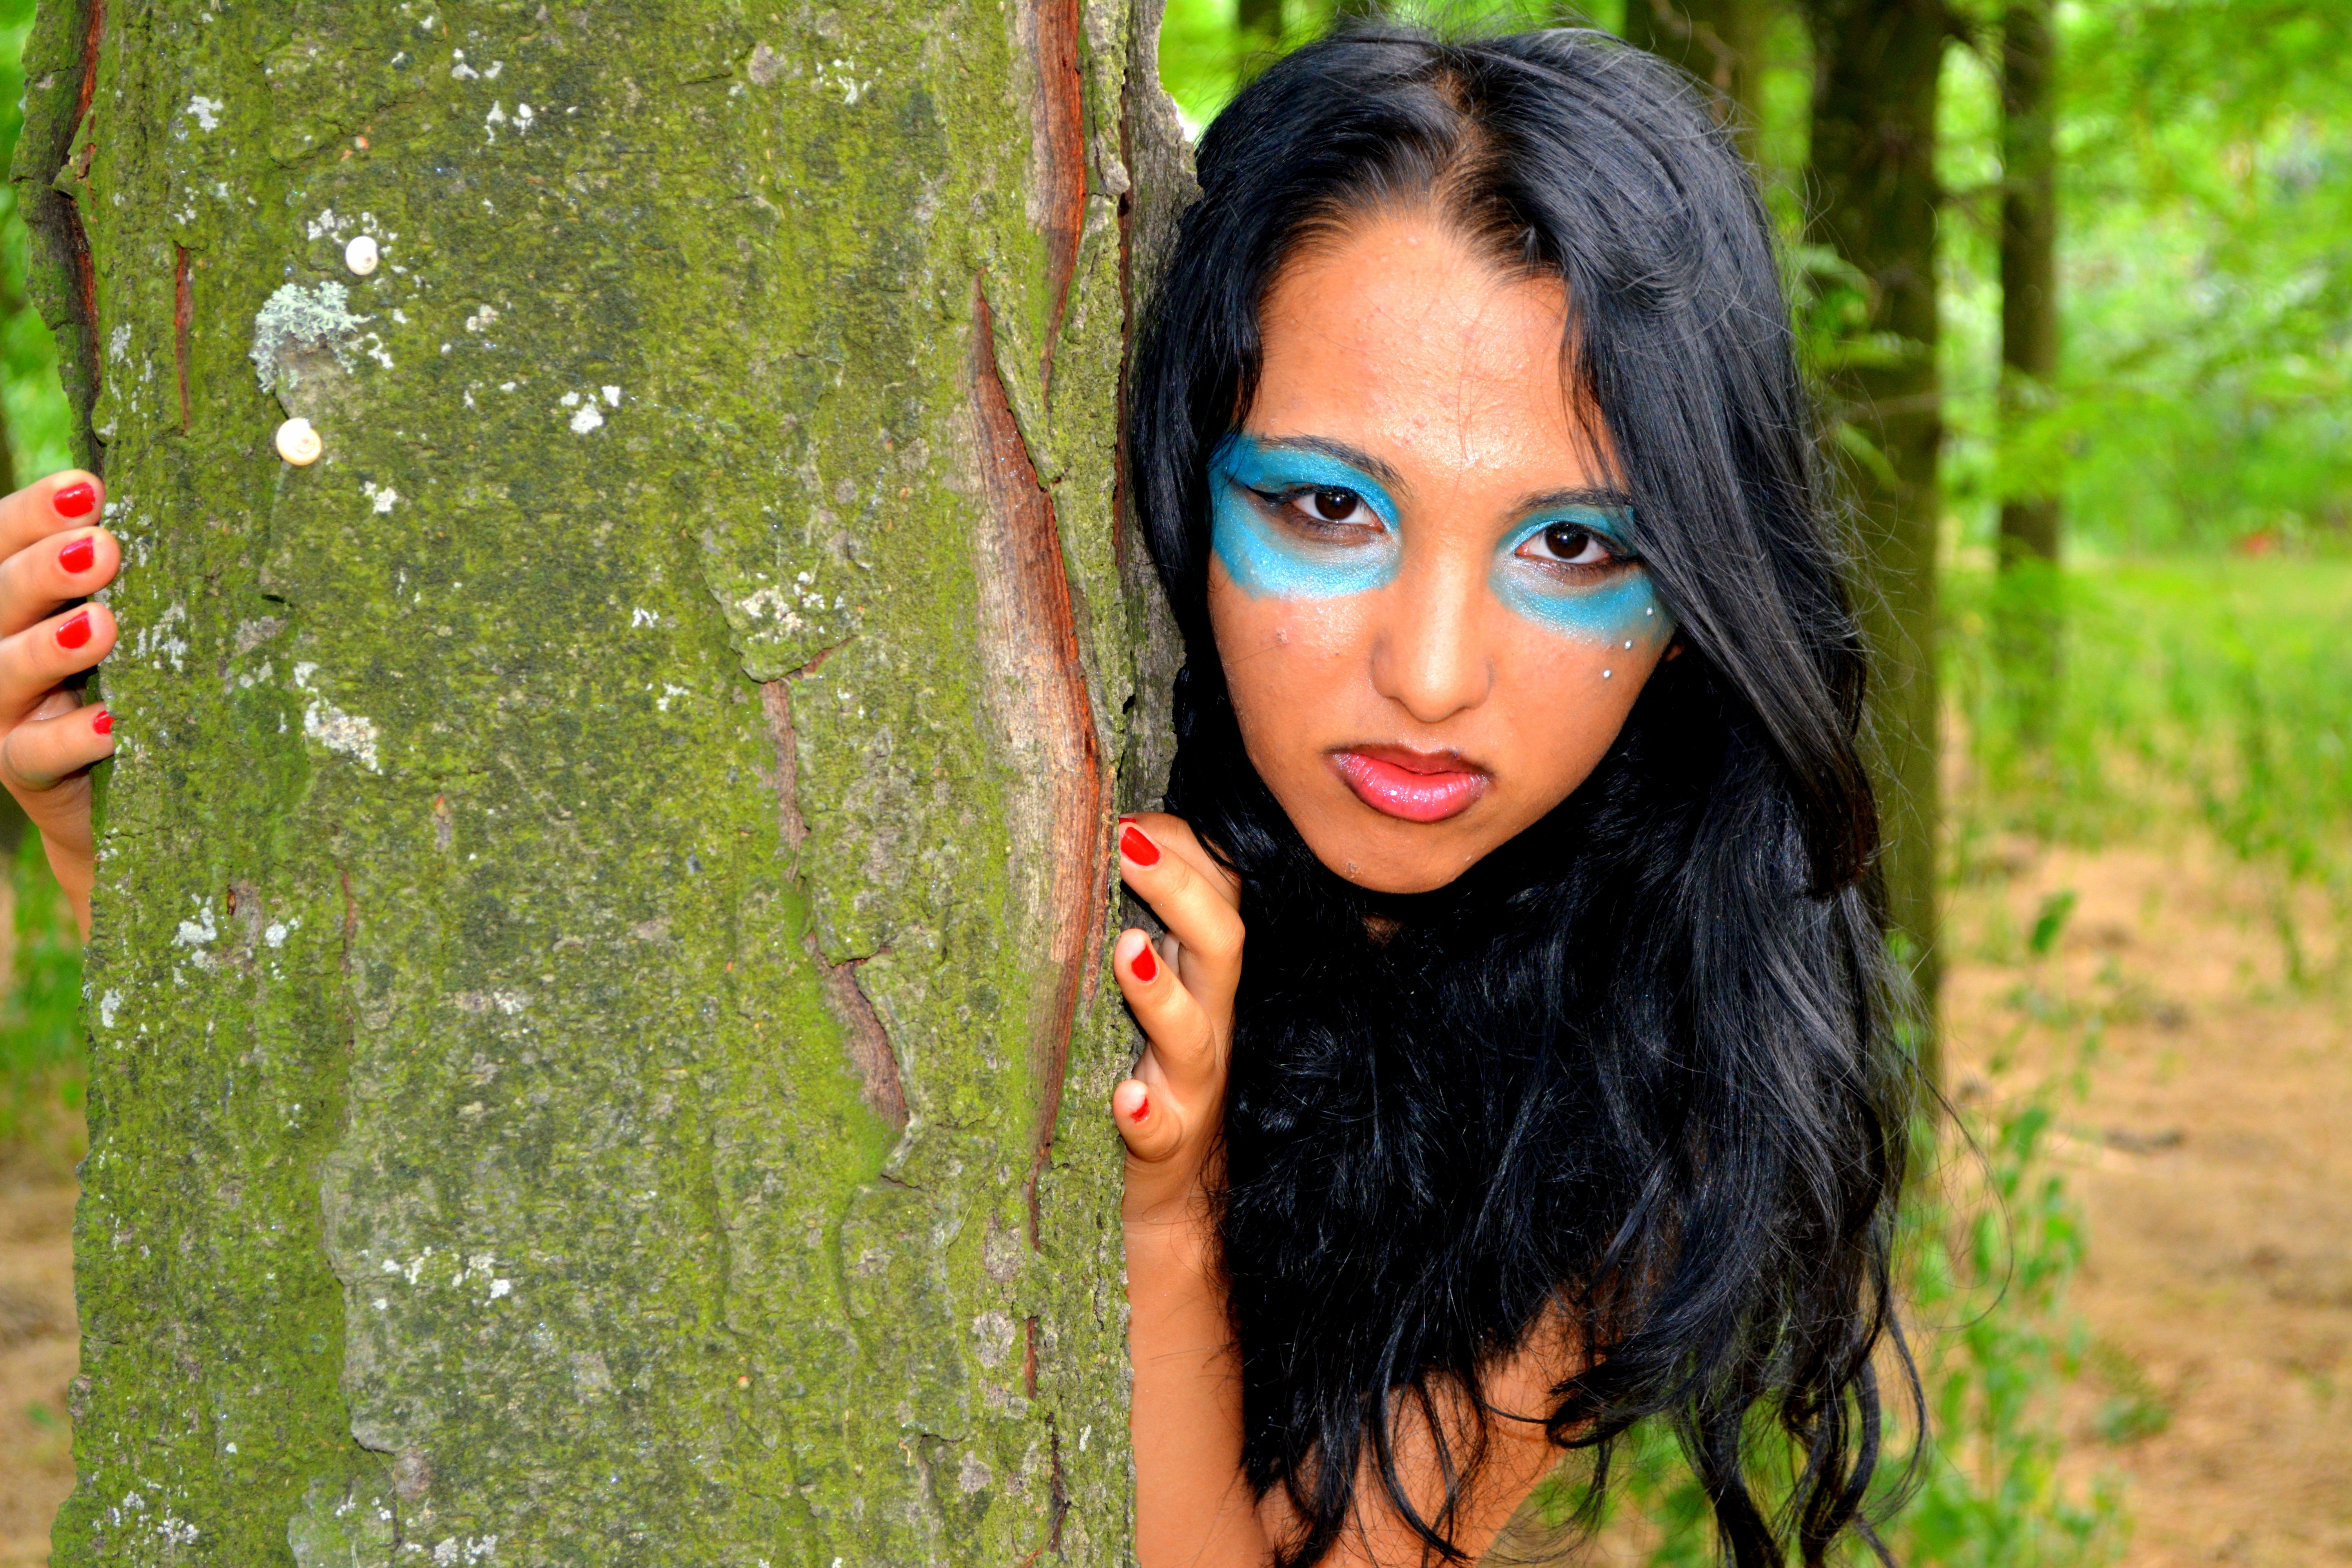
forest, person, girl, woman, hair, photography, flower, portrait, model, spring, green, fashion, lady, facial expression, hairstyle, smile, long hair, human body, black hair, dress, eye, head, photograph, skin, beauty, nice, organ, story, warrior, abdomen, photo shoot, brown hair, portrait photography